Department of National Defence (Canada)

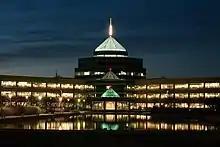
NDHQ Carling in Ottawa, Ontario, Canada

The associate Deputy Minister has no set role description. They are to take over the files and tasks the Deputy Minister gives them. The position is currently held by Natasha Kim, who reports directly to the Deputy Minister.